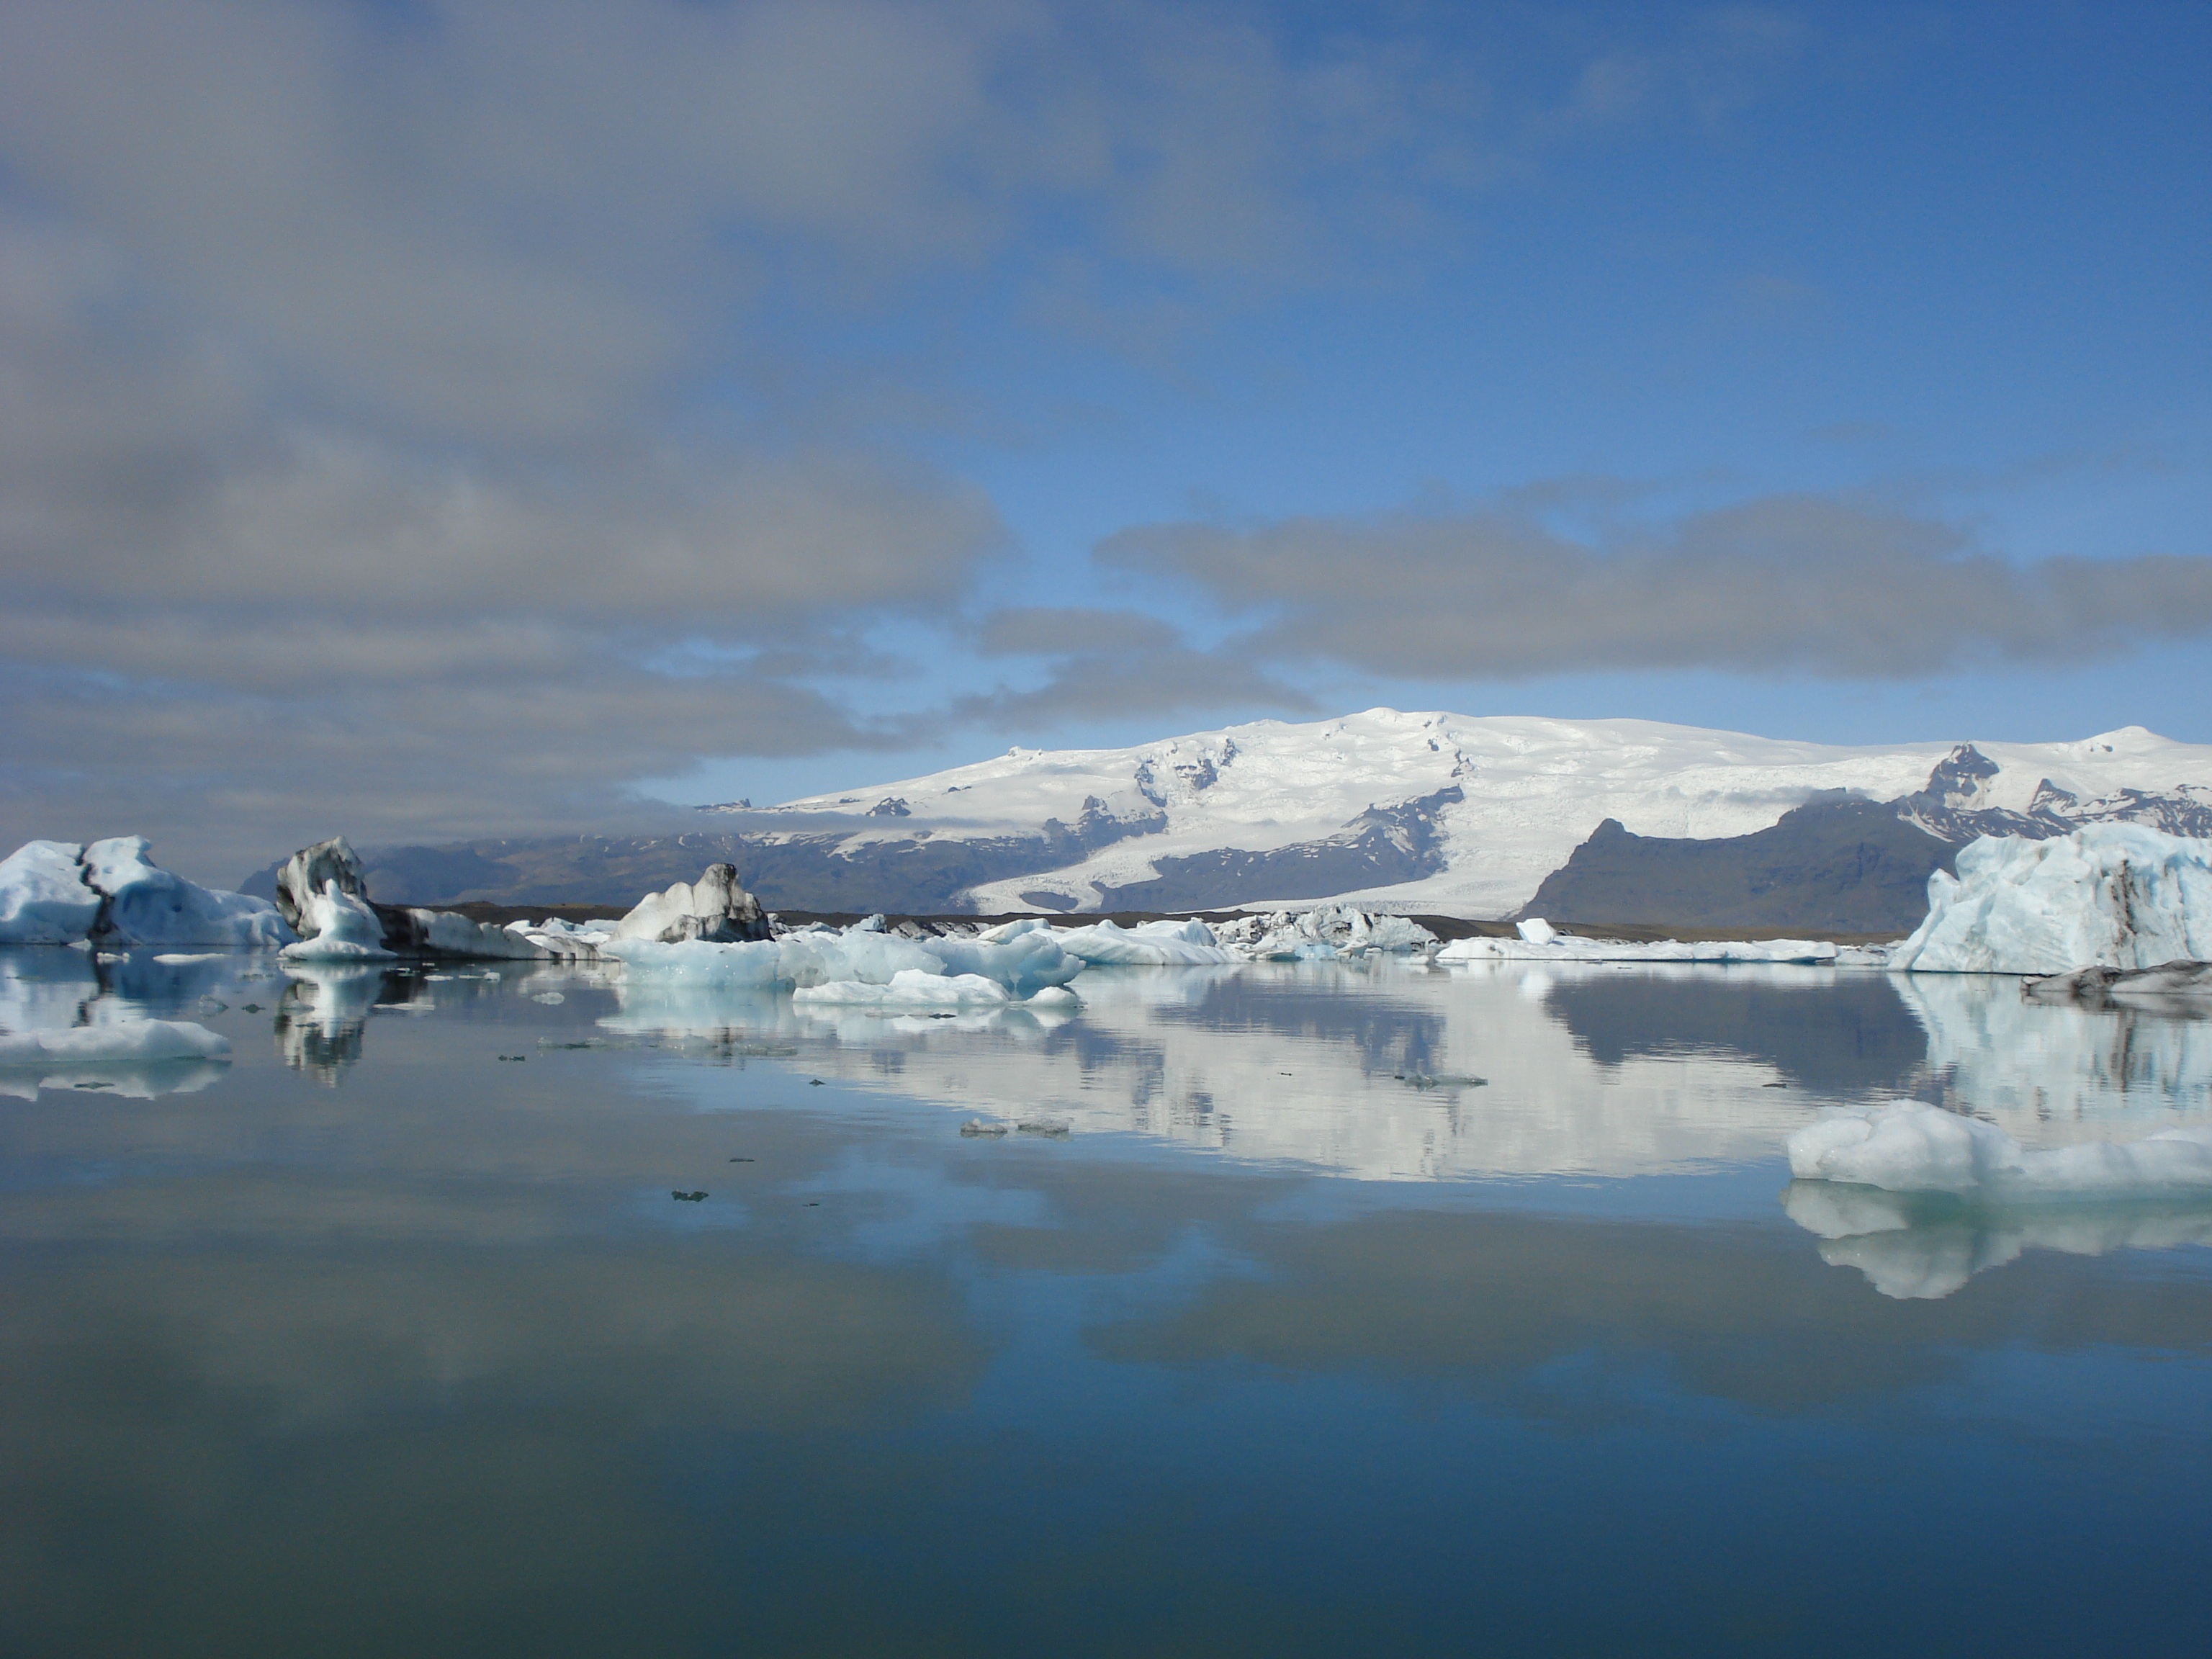
landscape, sea, water, nature, ocean, mountain, snow, winter, cloud, sky, lake, travel, ice, reflection, scenic, glacier, weather, lagoon, frozen, iceland, arctic, season, iceberg, loch, icebergs, freezing, arctic ocean, glacial landform, sea ice, jokulsaarlon